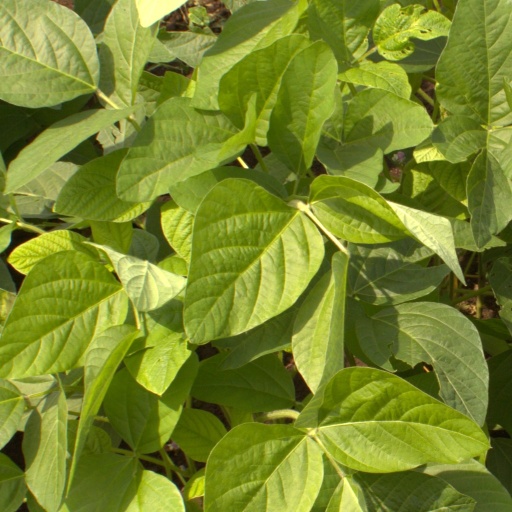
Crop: soybean